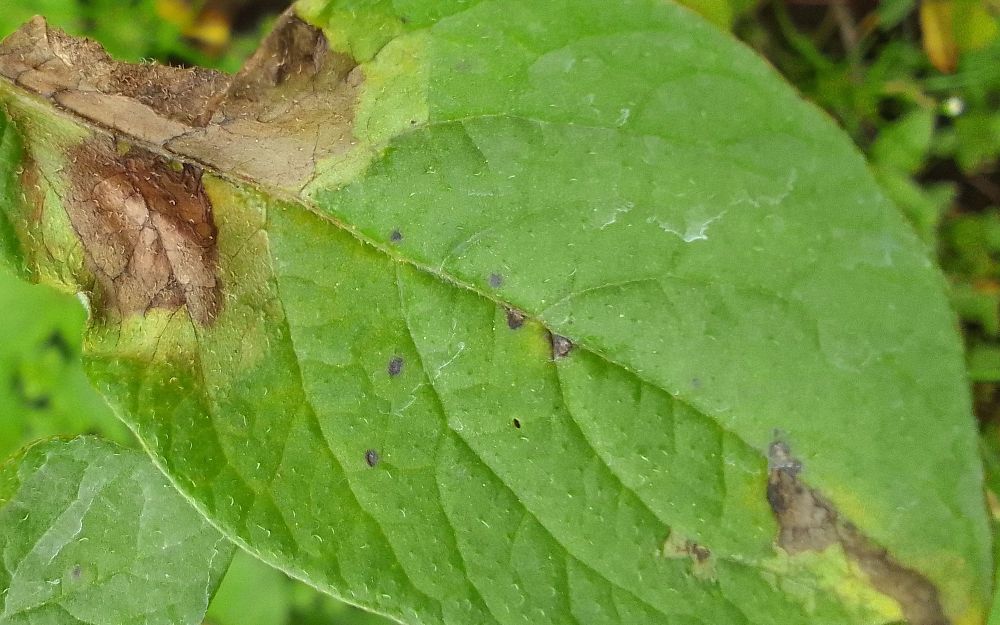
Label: Late blight